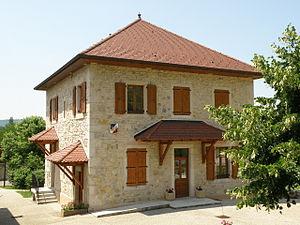
Jongieux, comm. du départ. de la Savoie (région Rhône-Alpes, France). Mairie.
Jongieux est une commune française située dans le département de la Savoie, en région Auvergne-Rhône-Alpes.